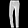
Label: Trouser